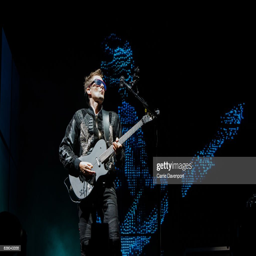
hard rock artist performs live on stage at festival .